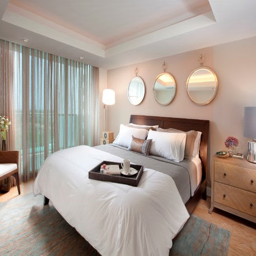
example of a trendy bedroom design with beige walls